Adam Page

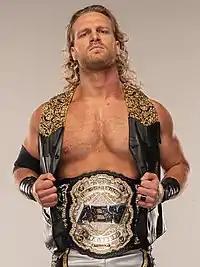
Page is a two-time AEW World Champion

Page returned on the June 8 episode of "Dynamite", defeating David Finlay and expressing interest in the IWGP World Heavyweight Championship. After Jay White won the title from Kazuchika Okada, a four-way match between Page, Cole, White, and Okada was announced for Forbidden Door on June 26, where Page was unsuccessful. He later competed in the AEW World Trios Championship tournament with Dark Order members Alex Reynolds and John Silver, reaching the finals at All Out on September 4, where they lost to The Elite. Page also took part in the Grand Slam Tournament of Champions but was eliminated in the opening round by Bryan Danielson.